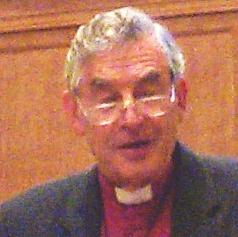
Age: 67